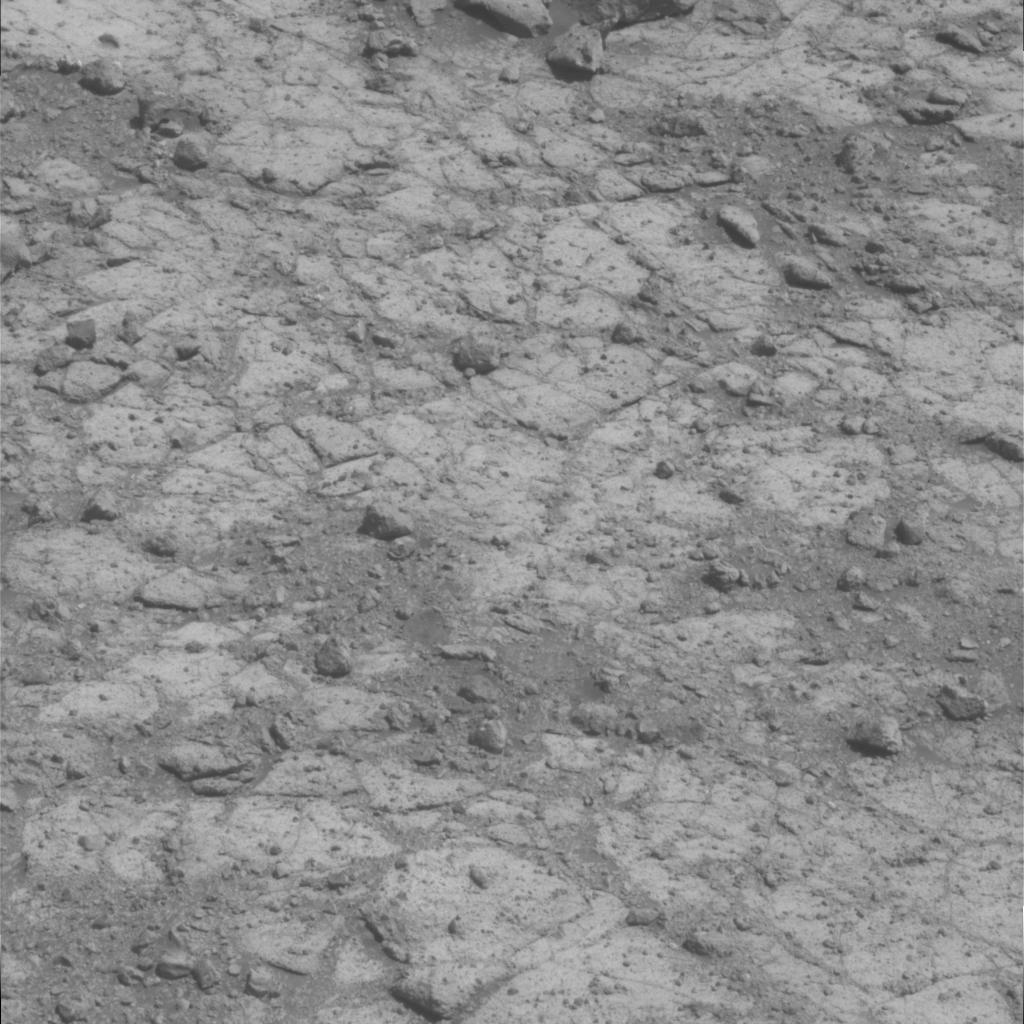
Surface features visible: Rock Outcrops, Float Rocks, Clasts, Rock (Linear Features), Soil, Nearby Surface